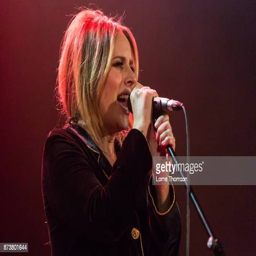
pop artist performs live on stage